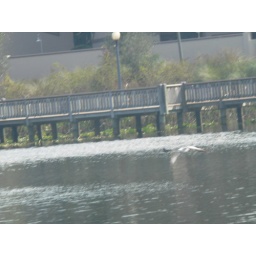
A white bird i found at lake lily, in flight, at an angle